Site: brandenburg
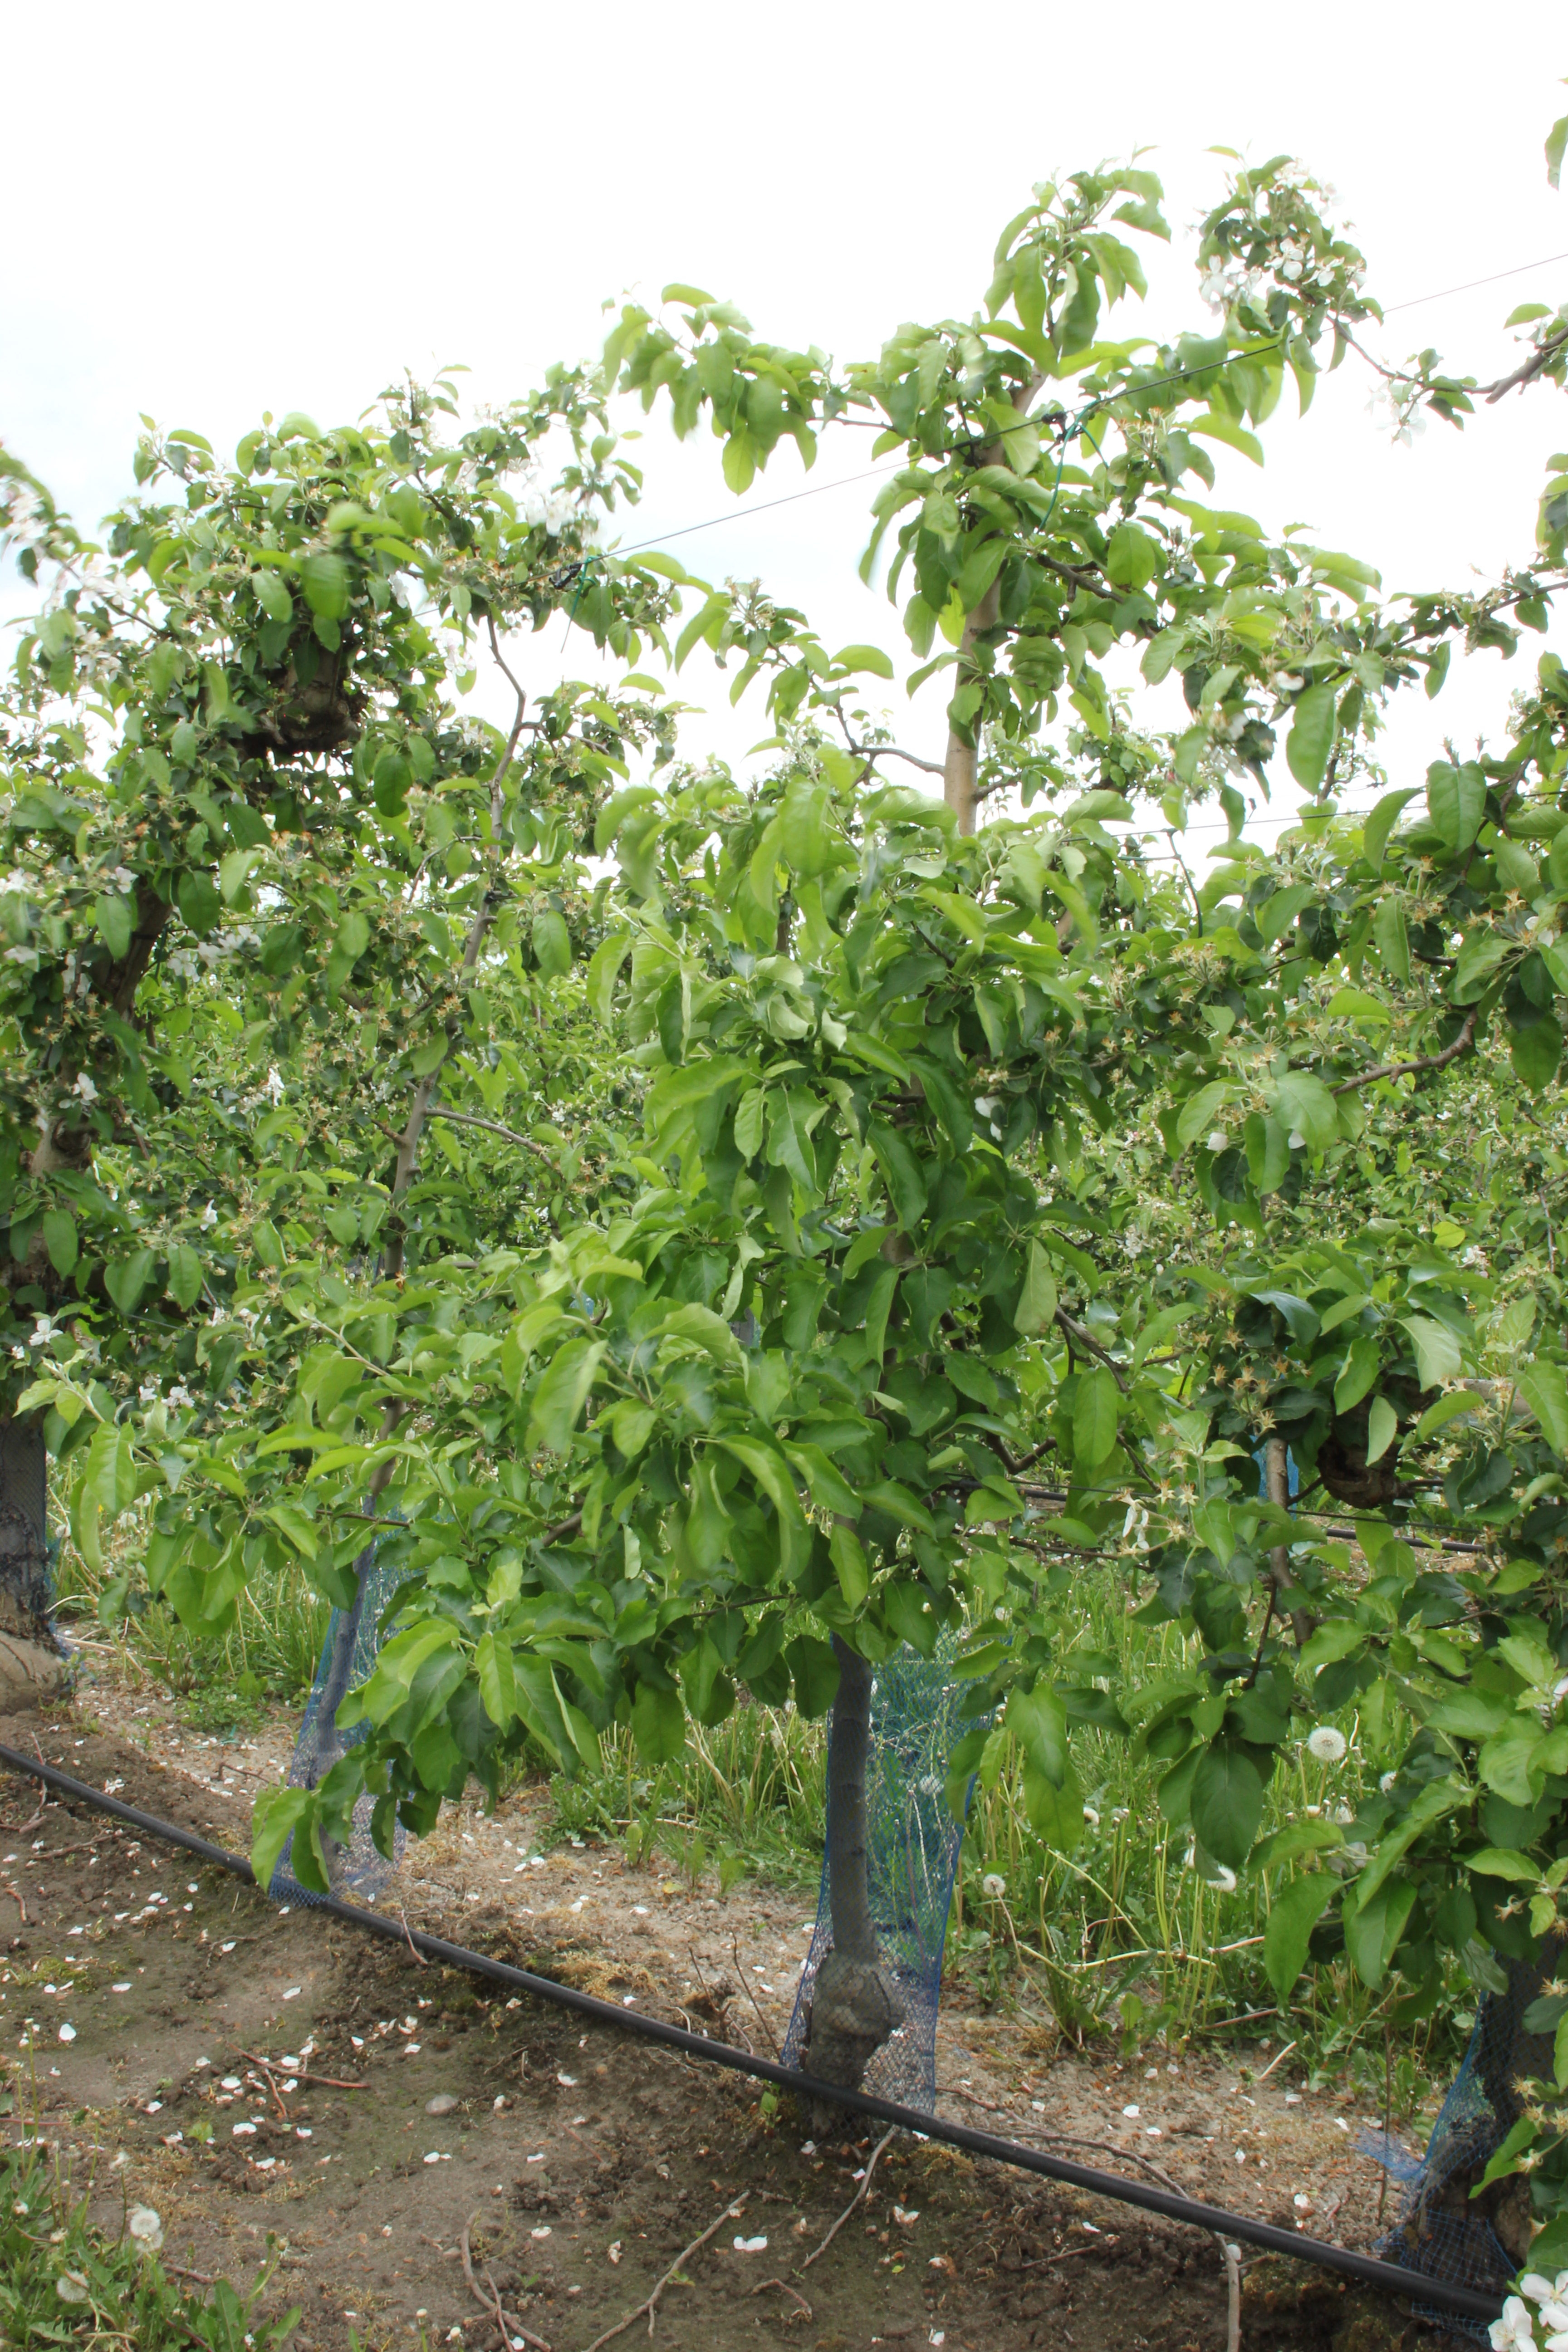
Growth stage (BBCH 67): Flowering